Main Street Commercial Historic District (Jefferson, Wisconsin)

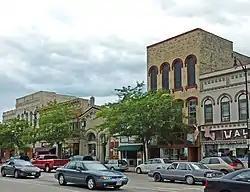
A portion of the district.

The Main Street Commercial Historic District is located in Jefferson, Wisconsin.